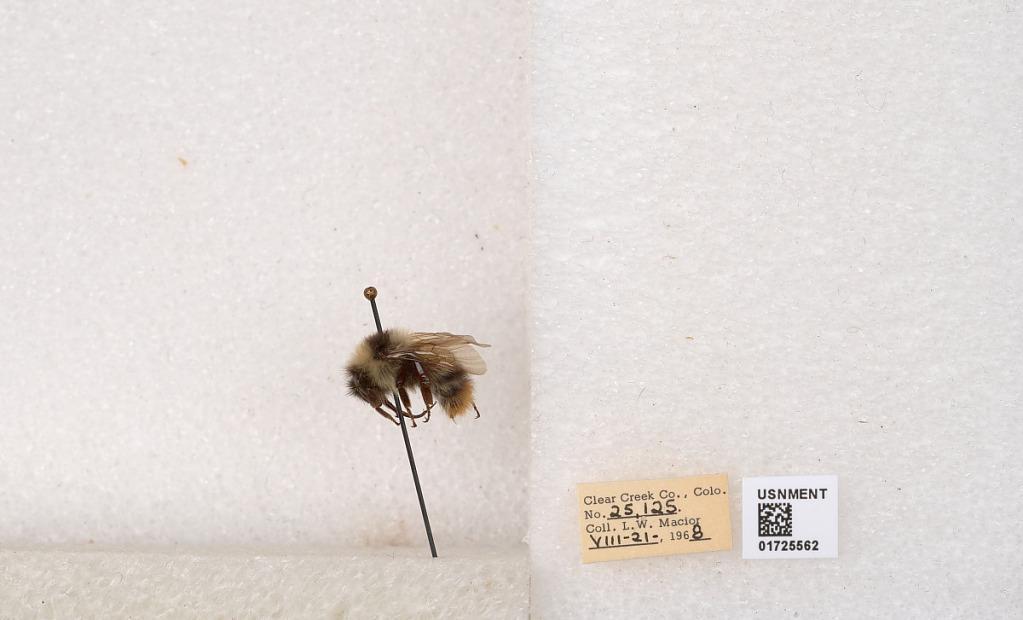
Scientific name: Bombus kirbyellus
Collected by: L. Macior
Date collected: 1968-8-21
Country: United States
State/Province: Colorado
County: Clear Creek
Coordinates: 39.6891, -105.644